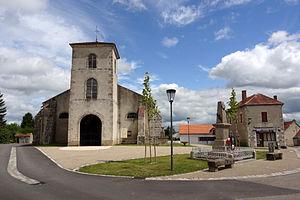
Rongères est une commune française, située dans le sud du département de l'Allier en région Auvergne-Rhône-Alpes.